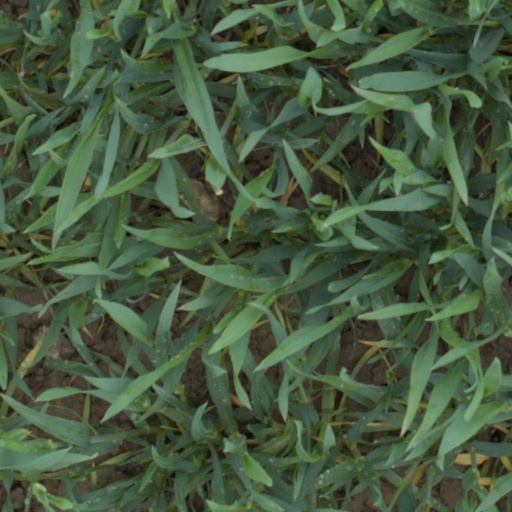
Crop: wheat